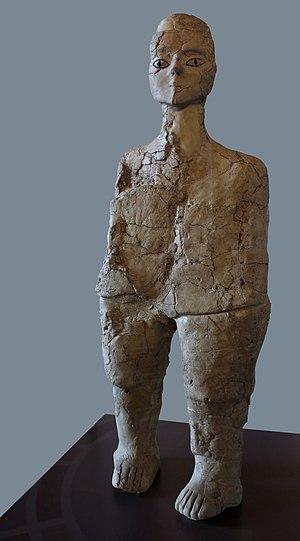
Le site archéologique de 'Ain Ghazal est un site néolithique localisé au nord-ouest de la Jordanie, en périphérie d'Amman. Occupé du Néolithique précéramique B à la période Yarmoukienne, soit d'environ 8 300 av. J.C. à 5 800 av. J.C., d'une surface de 15 hectares, ce site est l'un des plus grands établissements préhistoriques connus au Proche-Orient. 'Ain Ghazal est particulièrement réputé pour la découverte de statues modelées avec de la chaux.
Le VIIᵉ millénaire av. J.-C. couvre la période allant de l’an 7000 av. J.-C. à l’an 6001 av. J.-C. compris.